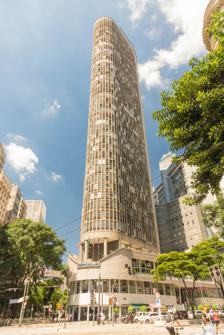
Building: Edifício Itália
Country: Brazil
Year built: 1965
Skyscraper in Centre, São Paulo Edifício Itália Edifício Itália in São Paulo Edifício Itália Location within São Paulo Show map of São Paulo Edifício Itália Edifício Itália (Brazil) Show map of Brazil General information Type Skyscraper Location Ipiranga Avenue, 344 Centre , São Paulo Coordinates 23°32′44″S 46°38′37″W / 23.54556°S 46.64361°W / -23.54556; -46.64361 Construction started 1956 ( 1956 ) Completed 1965 ( 1965 ) Inaugurated 1965 ( 1965 ) Height 165 m (541 ft) Technical details Floor count 46 Floor area 52,000 m 2 (560,000 sq ft) Lifts/elevators 19 Design and construction Architect(s) Franz Heep References Edifício Itália ( Portuguese for "Italy Building") (whose official name is Circolo Italiano ) is a 165 m (541 ft) tall 46-story skyscraper located in the República district , Central Zone of São Paulo , Brazil . Built from 1956 to 1965, it has a rooftop observation deck, open for tourists. Edifício Itália was designed by Brazilian architect Franz Heep . It is the 4th tallest building in São Paulo. Design and facilities The building's facade was designed to create natural ventilation and stable internal air while protecting tenants from the direct sunlight. Terraço Itália Restaurant Inaugurated on 29 September 1967, the Terraço Itália Restaurant is one of the best known restaurants in the city, located at the 41st floor, with wide views to the city's southern zone. In 1968, the restaurant was visited by Queen Elizabeth II . The Bar do Terraço is a bar with live music located on the 42nd floor. It faces the northern zone of the city and the Serra da Cantareira . It has access to the terrace, the building's observatory. Sala São Paulo The Sala São Paulo is a famous room for corporate and social events located in the 41st floor. See also List of tallest buildings in São Paulo List of tallest buildings in Brazil List of tallest buildings in South America References